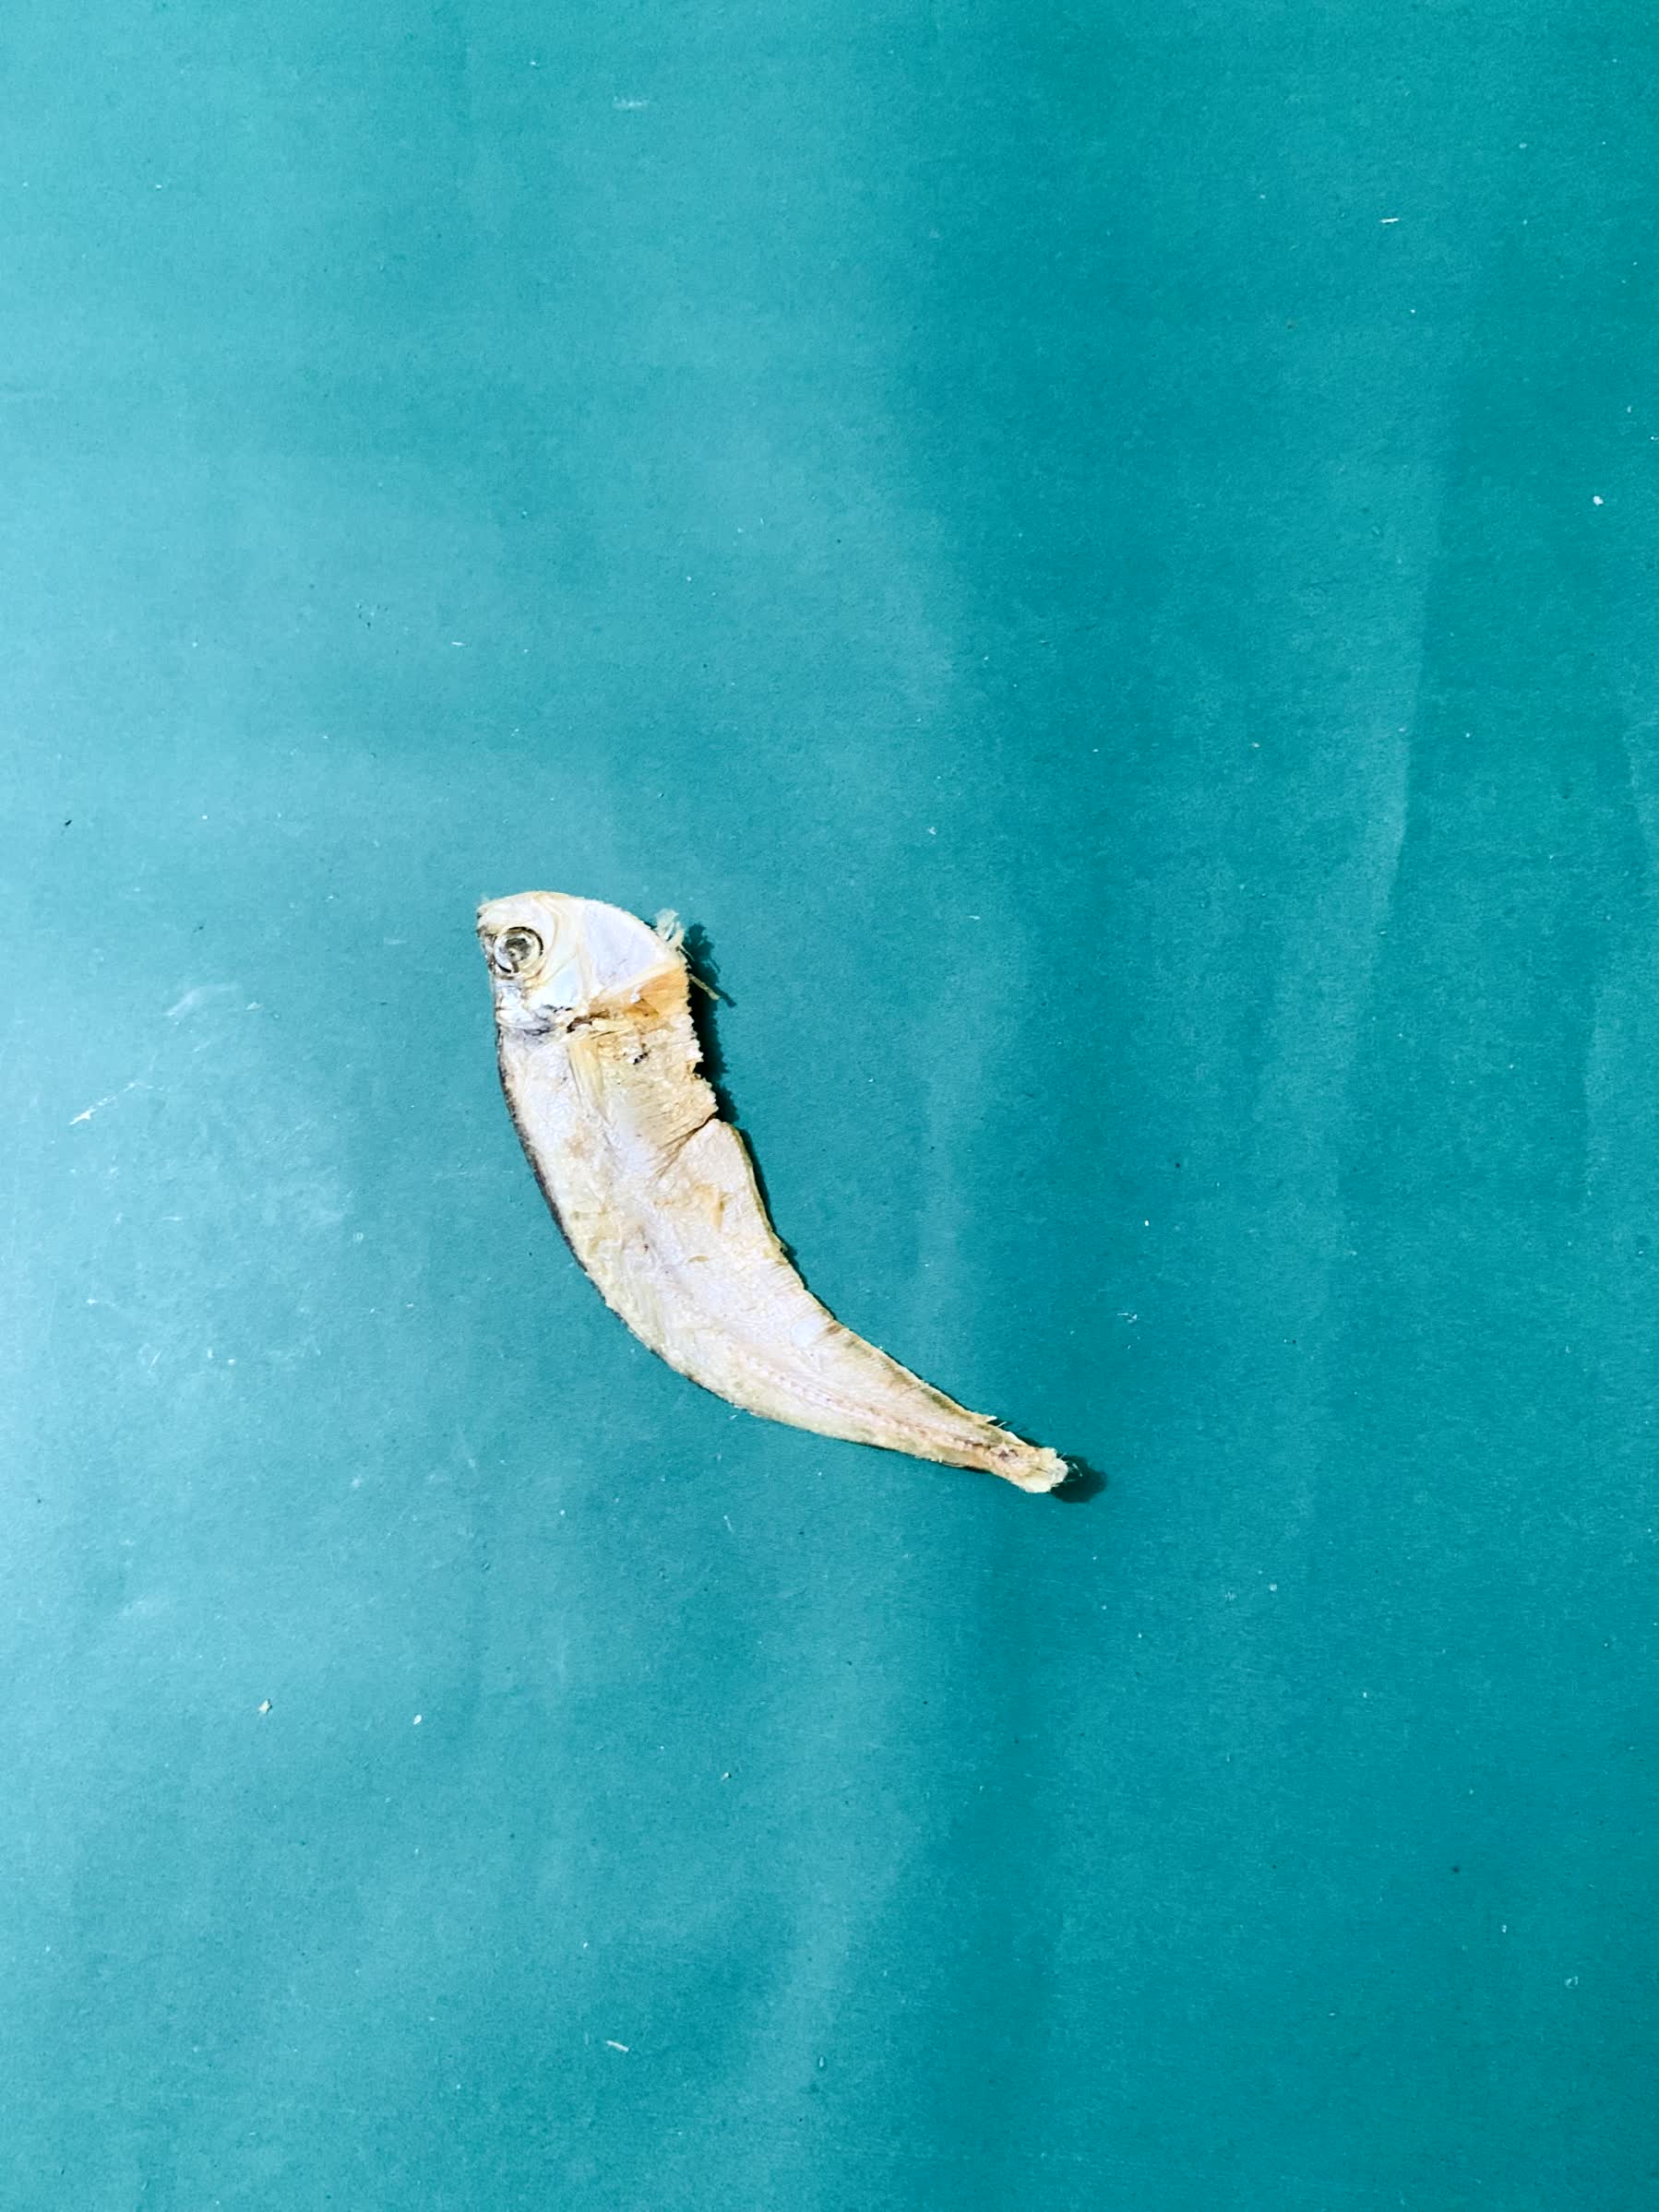
Species: Shukna Feuwa